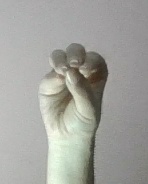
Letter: ha